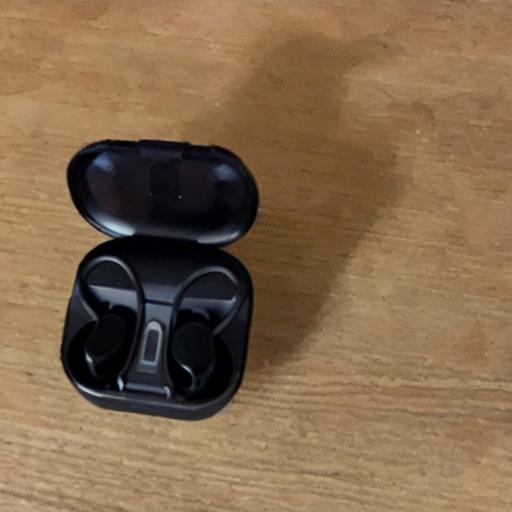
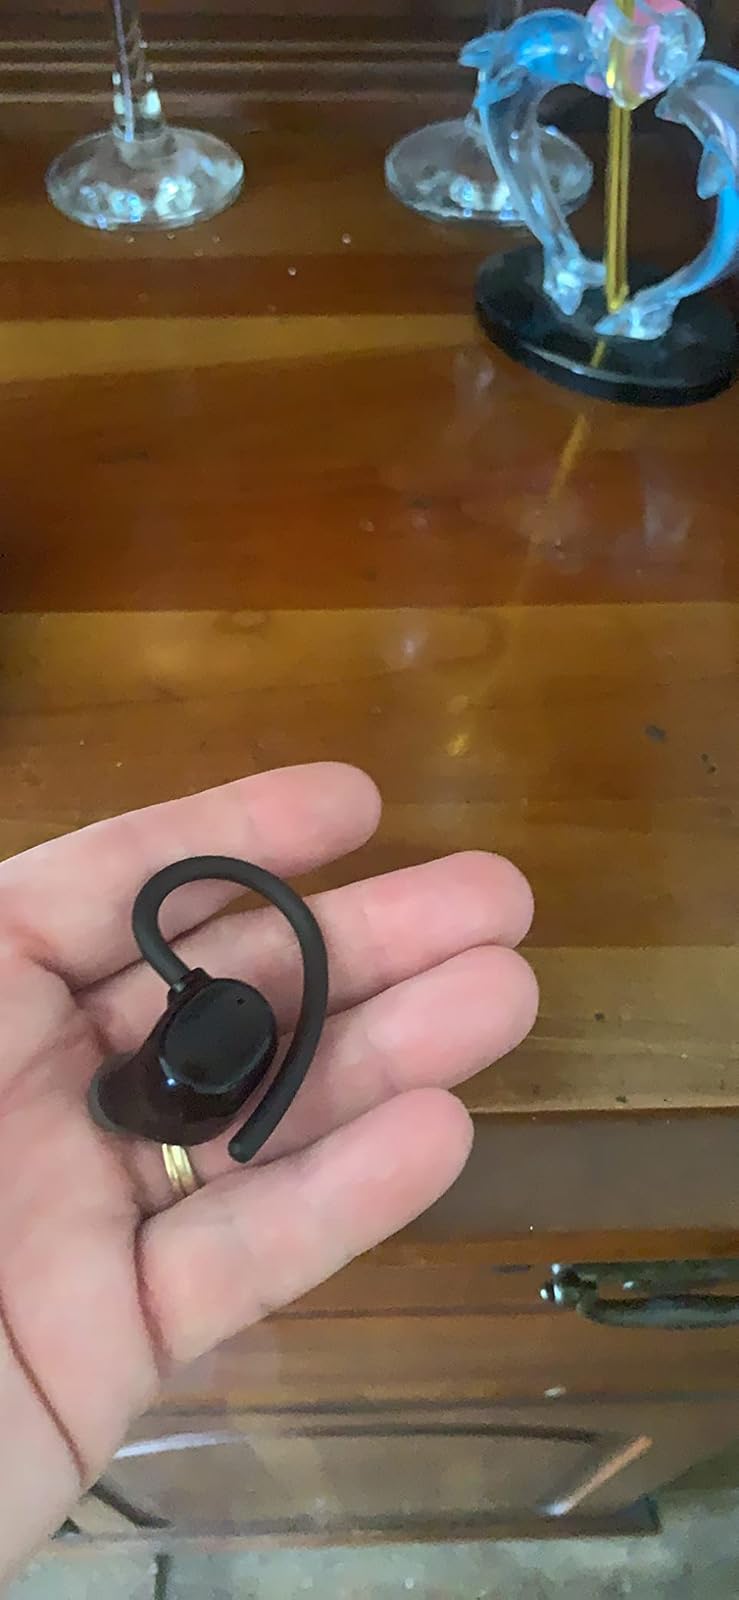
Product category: earbuds
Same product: no